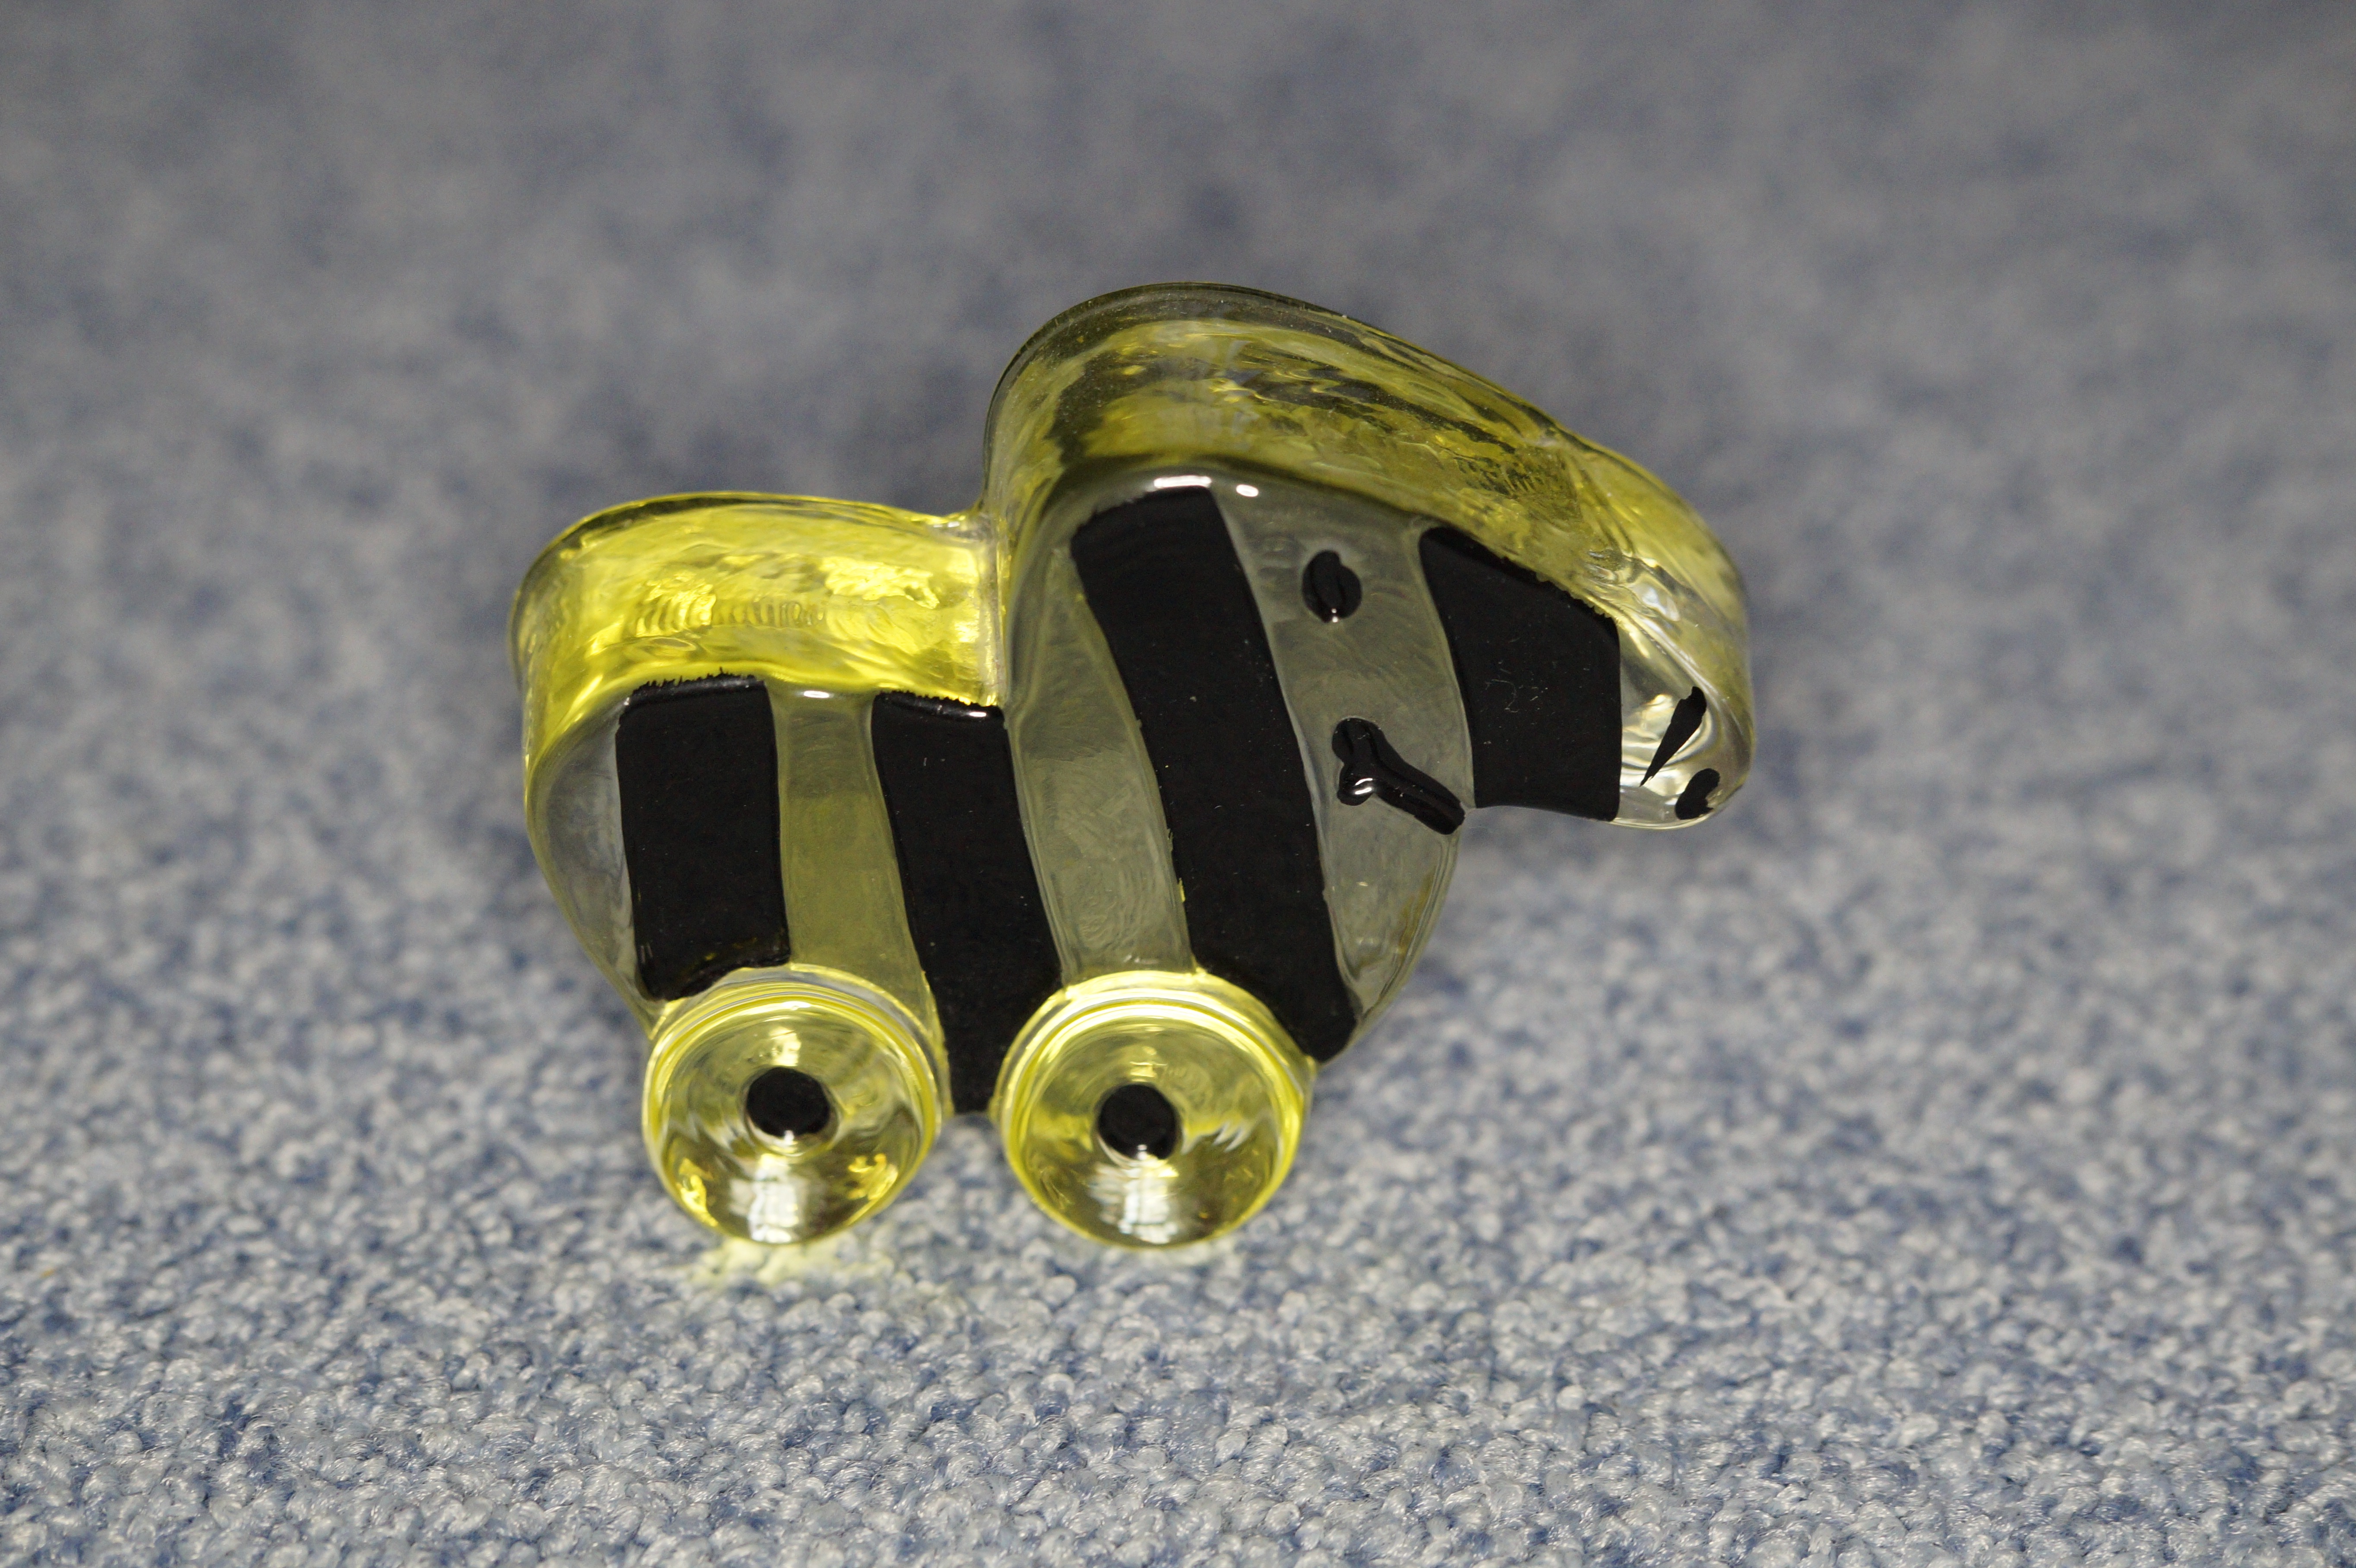
hand, ring, glass, decoration, metal, child, black, yellow, striped, jewellery, children, duck, brass, stripes, toys, known, fashion accessory, tiger duck, janosch, duck on wheels, familiar figure